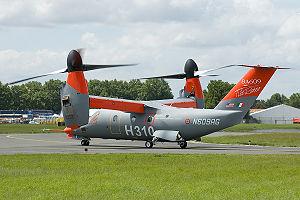
Un avion à décollage et atterrissage vertical est un avion conçu pour s'affranchir des pistes qui lui sont normalement nécessaires pour le décollage et l'atterrissage. Cette catégorie comprend les aéronefs à rotors basculants mais exclut les ballons et les dirigeables.
Le terme « tiltrotor » désigne un aéronef muni de rotors basculants, qui combine ainsi l'ascension verticale d'un hélicoptère à la vitesse de croisière et à la charge utile d'un avion. C'est un des types d'avion à décollage et atterrissage vertical.
Le AgustaWestland AW609, anciennement Bell/Agusta BA609 est un appareil bi-moteur civil à rotors basculants et à décollage vertical ayant une configuration similaire à celle du Boeing-Bell V-22 Osprey. Il est développé par Bell/Agusta Aerospace Company, une coentreprise entre le constructeur américain Bell Helicopter et le constructeur italien Agusta.